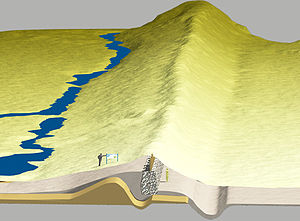
Valdemarsmuren / Galleri
Valdemarsmuren var en mere end tre kilometer lang, over seks meter høj og cirka 2,5 meter tyk mur af munkesten, beliggende vest for landsbyen Dannevirke i Sydslesvig i det nordlige Tyskland, som indgik i forsvarsværket Dannevirke i det daværende sydlige Jylland. Kong Valdemar den Store befæstede dele af Danevirkes hovedvold i anden halvdel af 1100-tallet med denne mur, for at forsvare sig mod fjender fra syd.